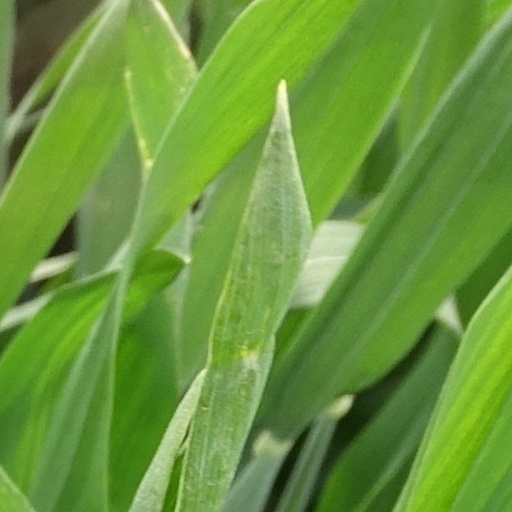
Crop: wheat